Lev Yilmaz

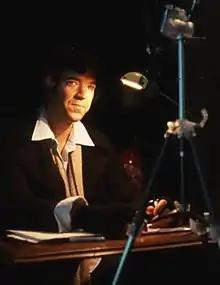
Yilmaz with the camera rig for the live part of the show in Paris.

Levni Yilmaz (born 1973) is an American independent film maker, artist and publisher, best known for his "Tales of Mere Existence" animated comic series. He is based in San Francisco.